Scullin ministry

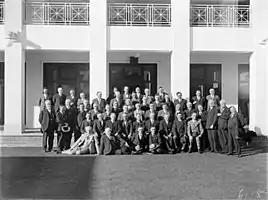
The Labor Caucus during the Scullin ministry

The Scullin ministry (Labor) was the 19th ministry of the Government of Australia. It was led by the country's 9th Prime Minister, James Scullin. The Scullin ministry succeeded the Third Bruce ministry, which dissolved on 22 October 1929 following the federal election that took place on 12 October which saw Labor defeat Stanley Bruce's Nationalist–Country Coalition. The ministry was replaced by the First Lyons ministry on 6 January 1932 following the federal election that took place in December which saw the United Australia Party defeat Labor. , it remains the most recent government to have lost an election after a single term in office.